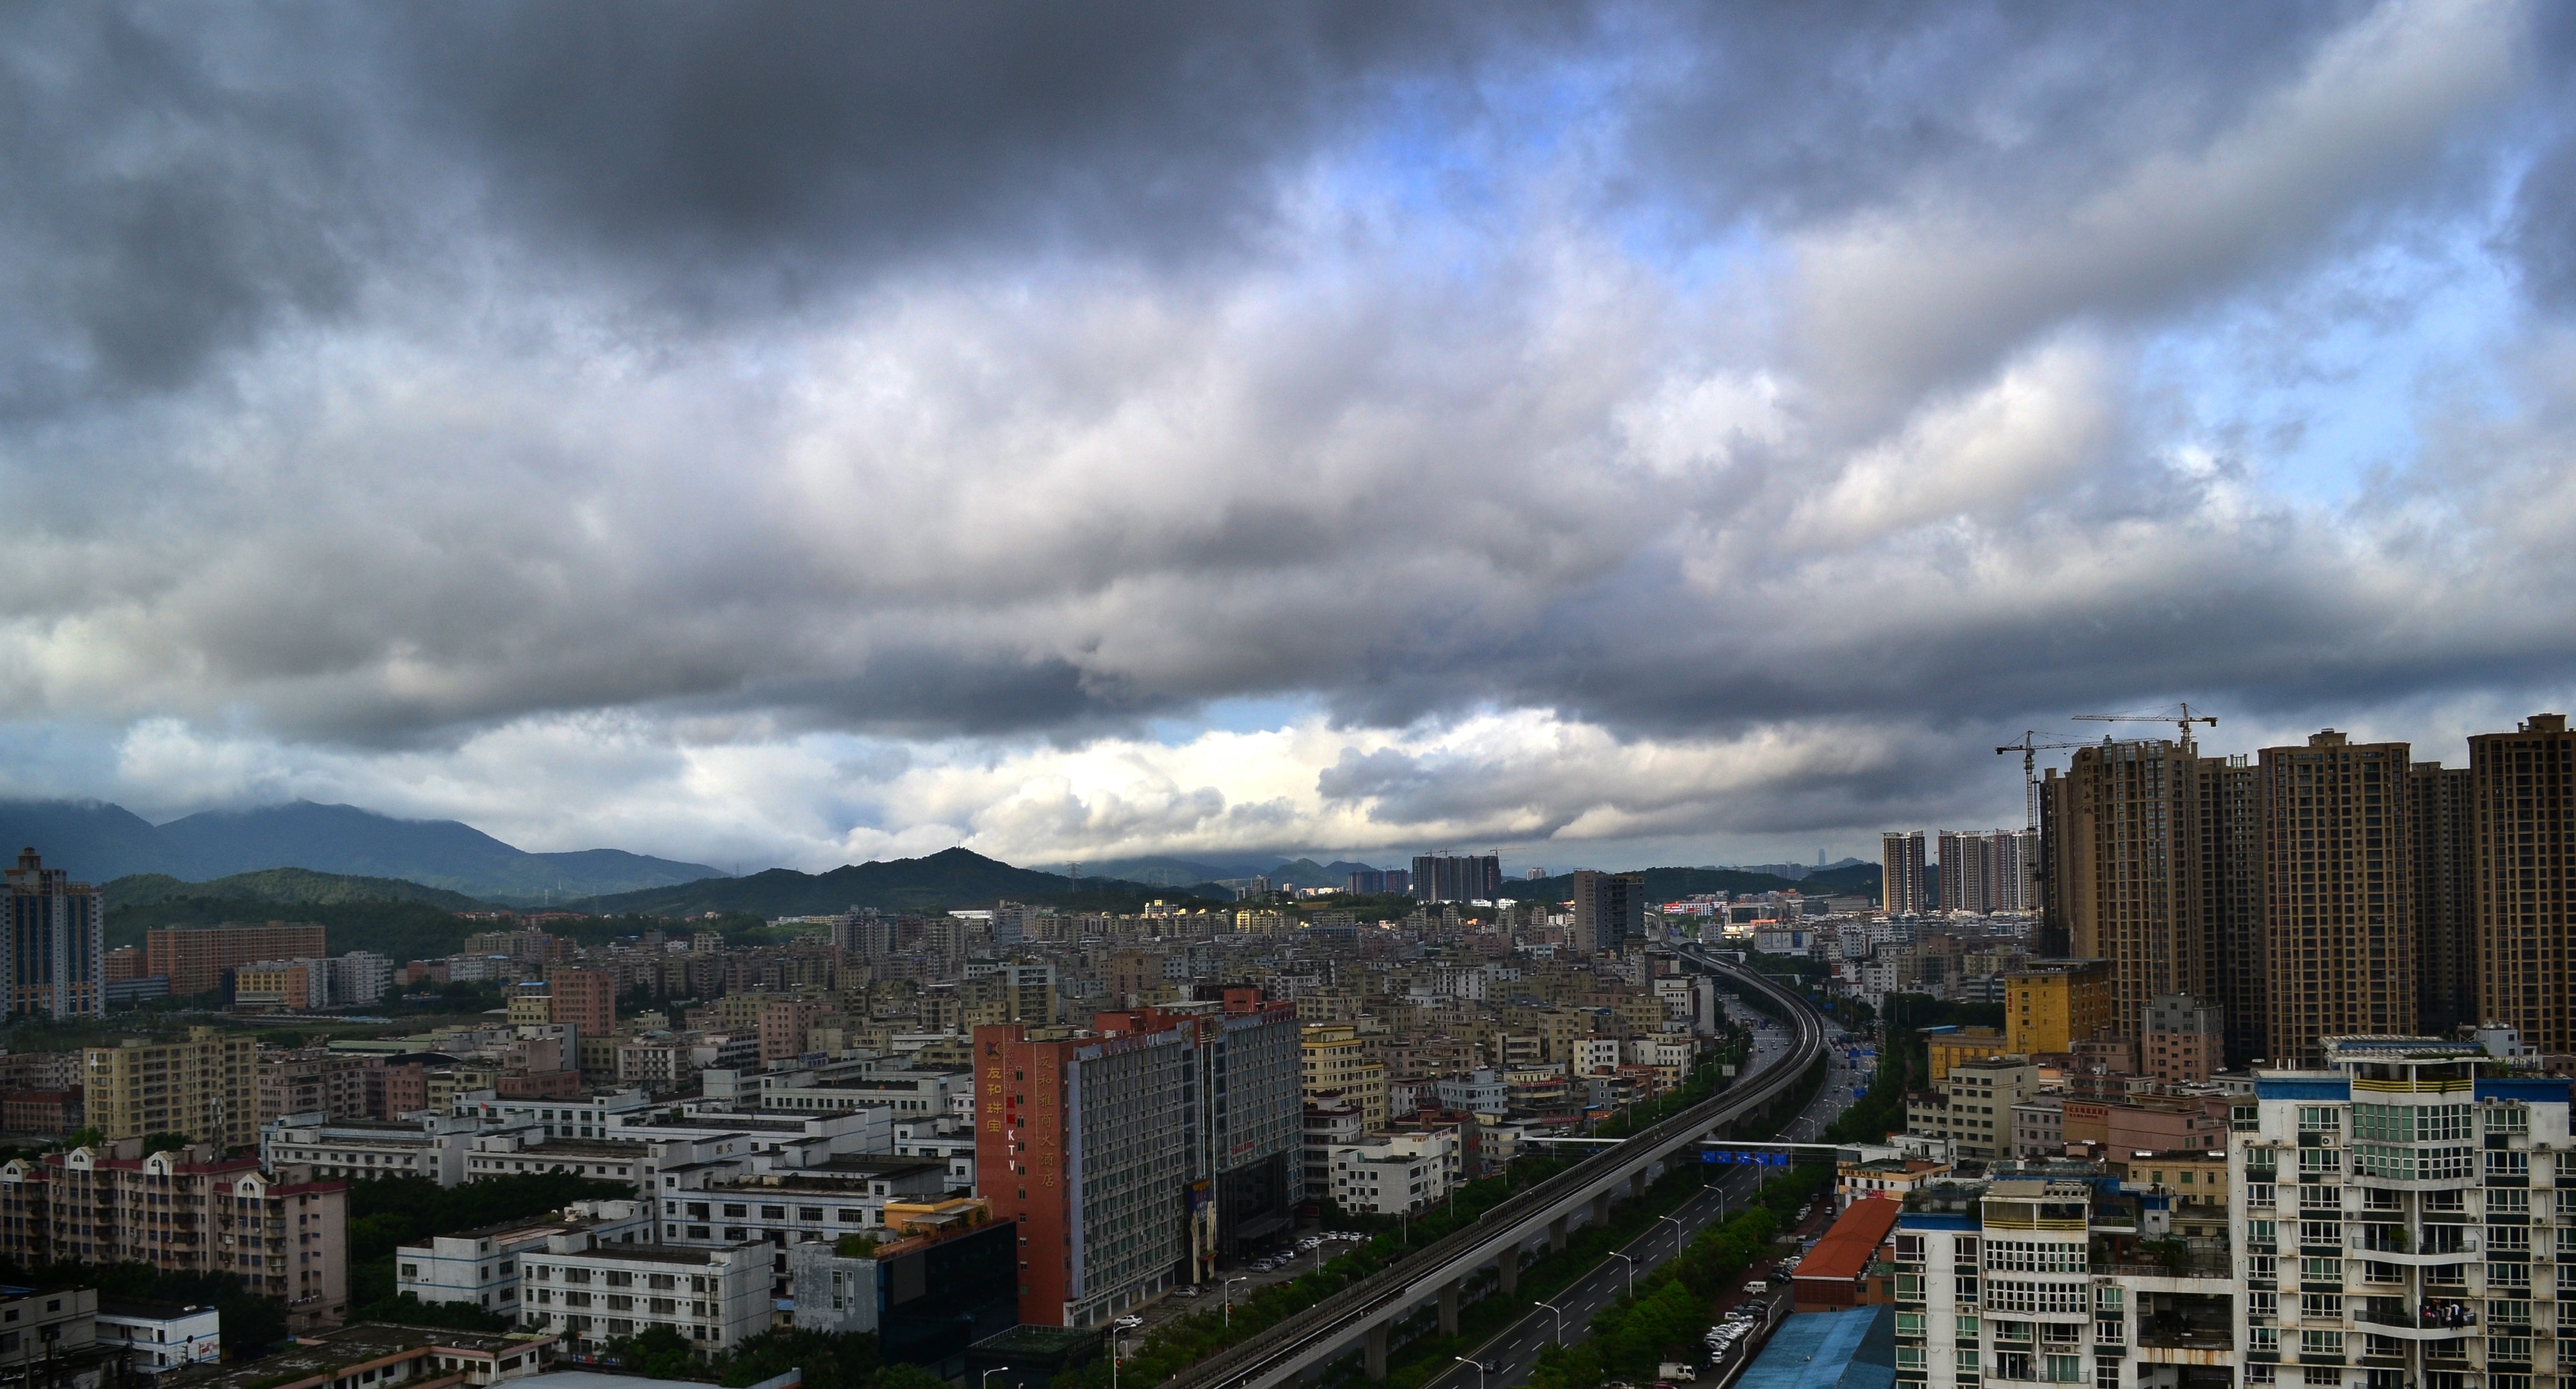
horizon, cloud, sky, skyline, city, skyscraper, cityscape, panorama, downtown, dusk, evening, tower block, metropolis, urban area, residential area, human settlement, metropolitan area